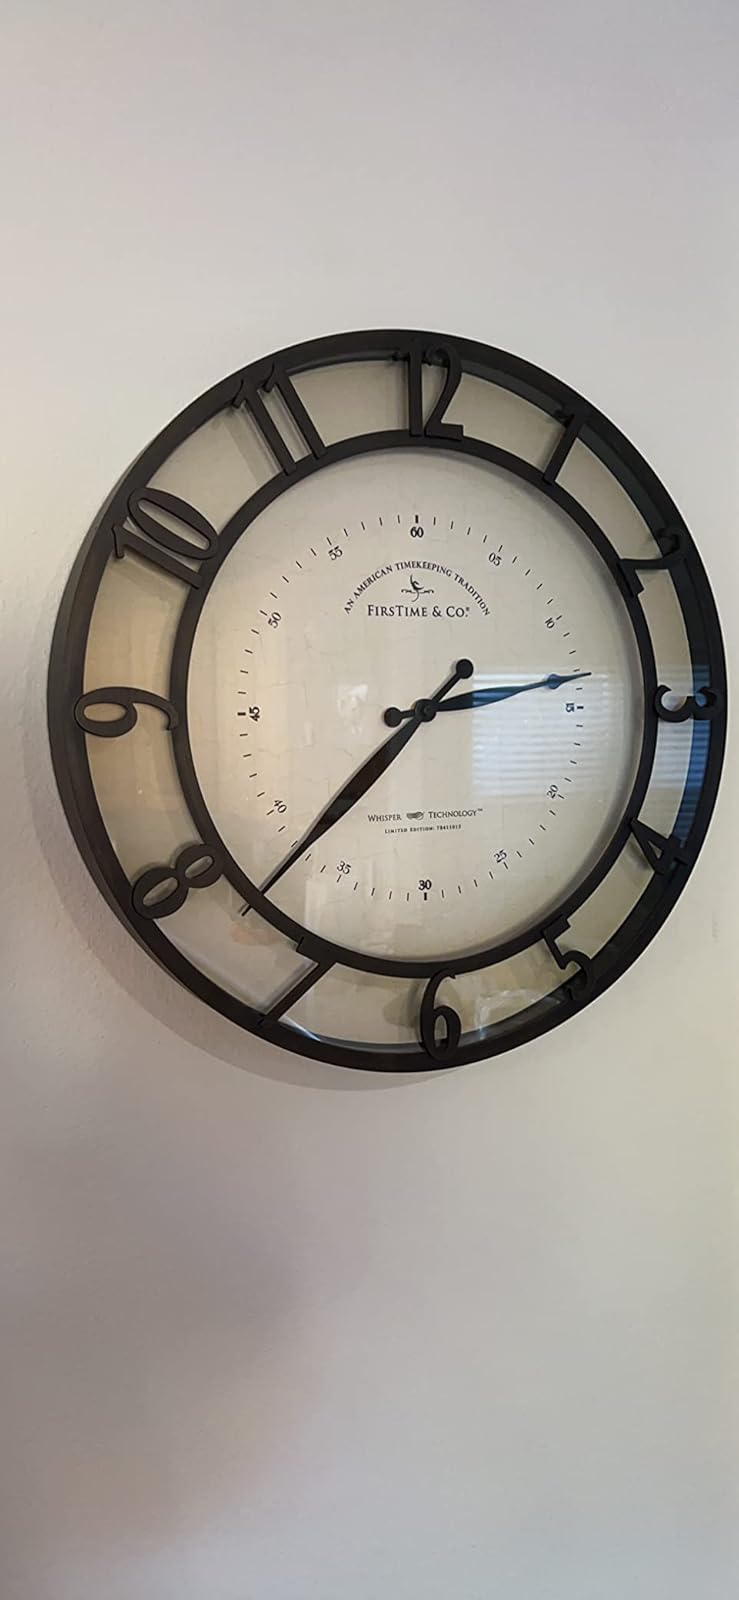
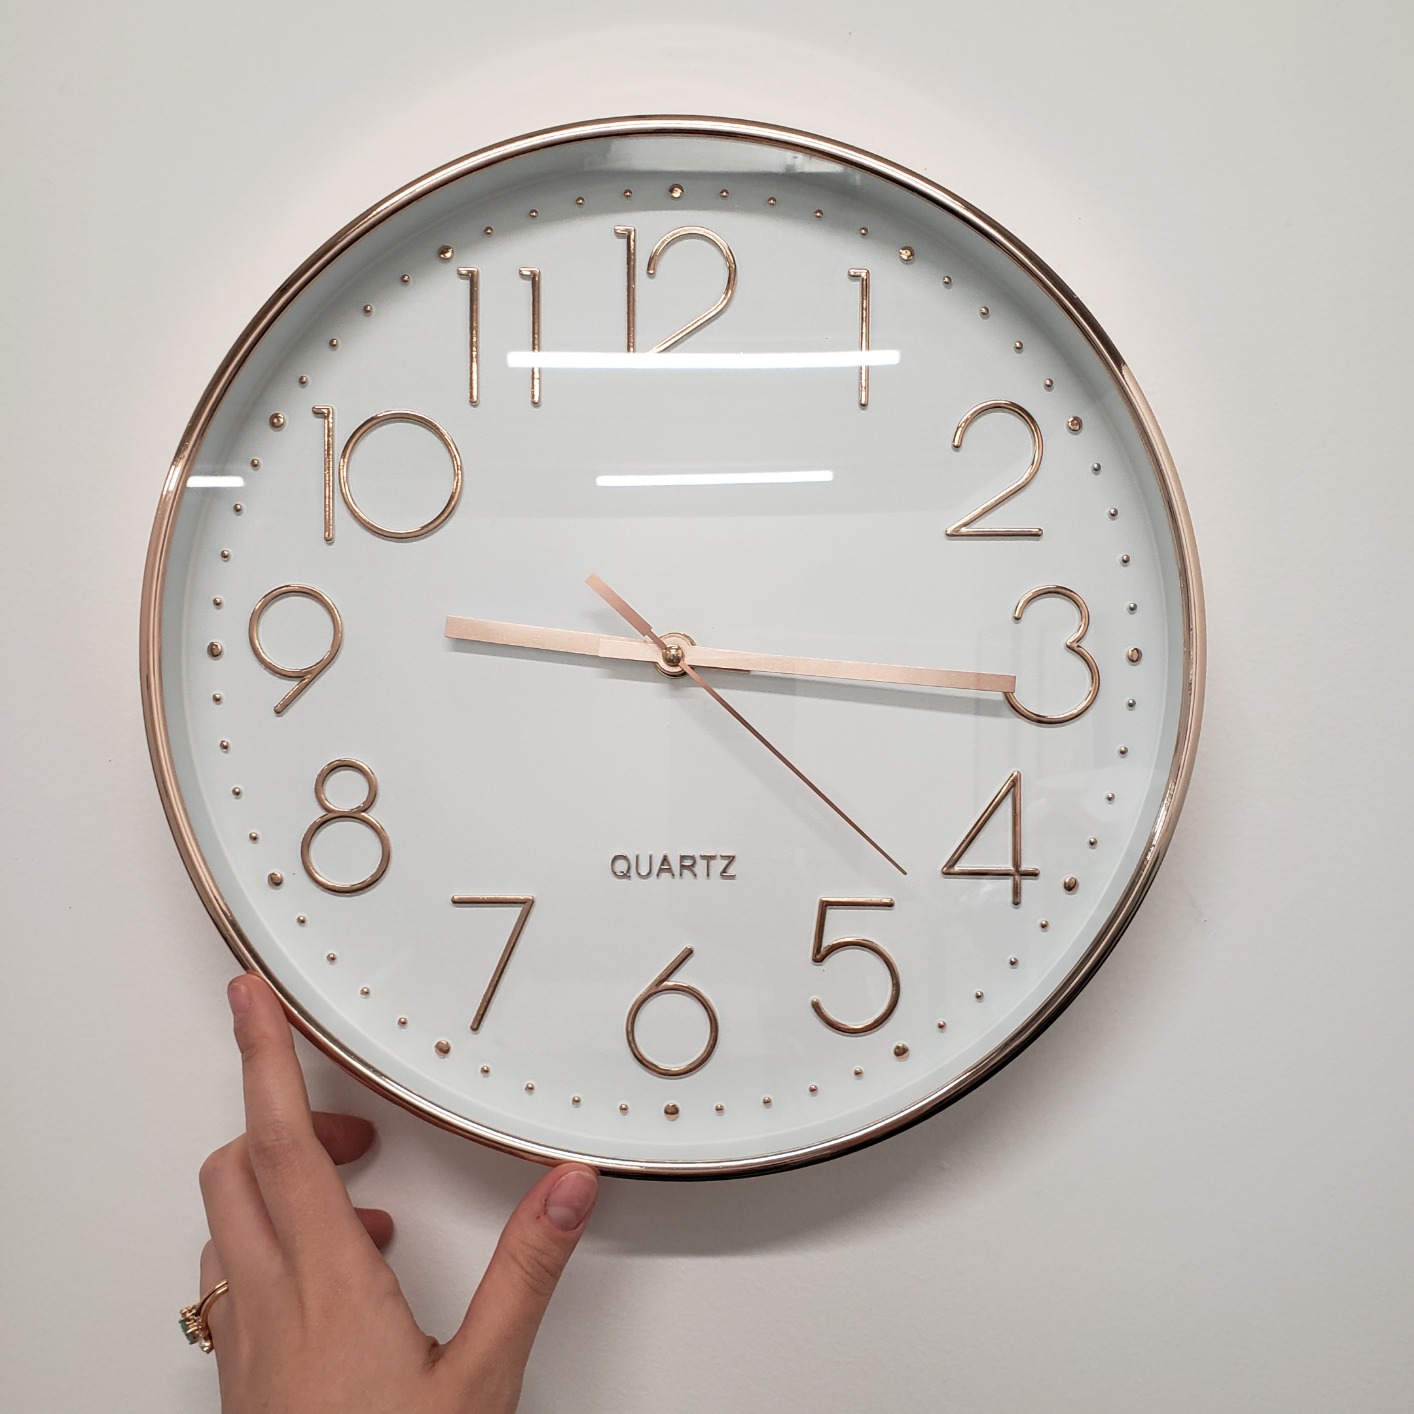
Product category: clock
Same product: no